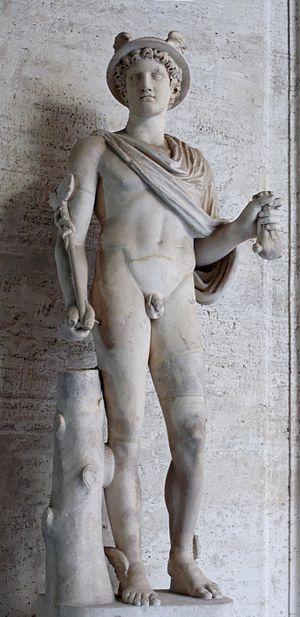
Statue d'Hermès. Marbre, copie romaine d'un original grec du début du IVe siècle av. J.-C.